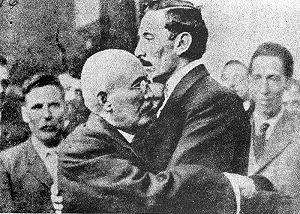
La révolution mexicaine est la série de soulèvements armés, de coups d'État et de conflits militaires entre factions qui se produisent au Mexique entre 1910 et 1920.